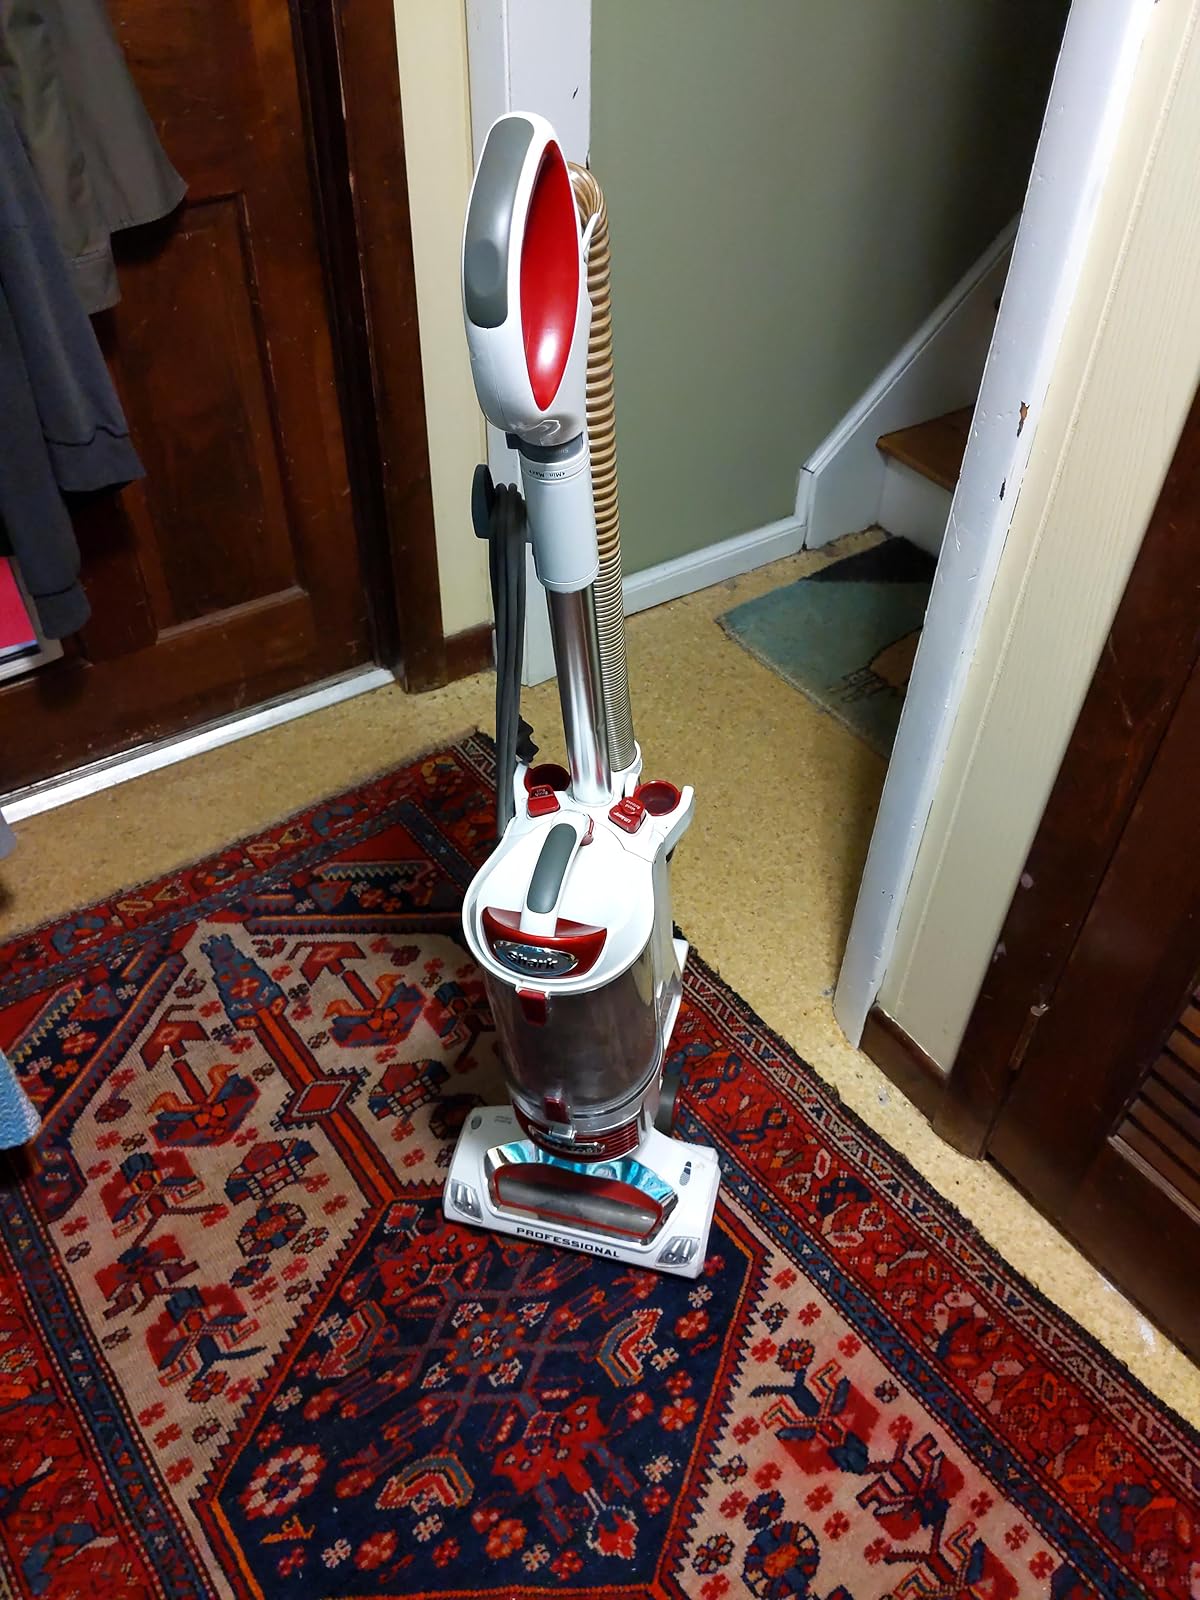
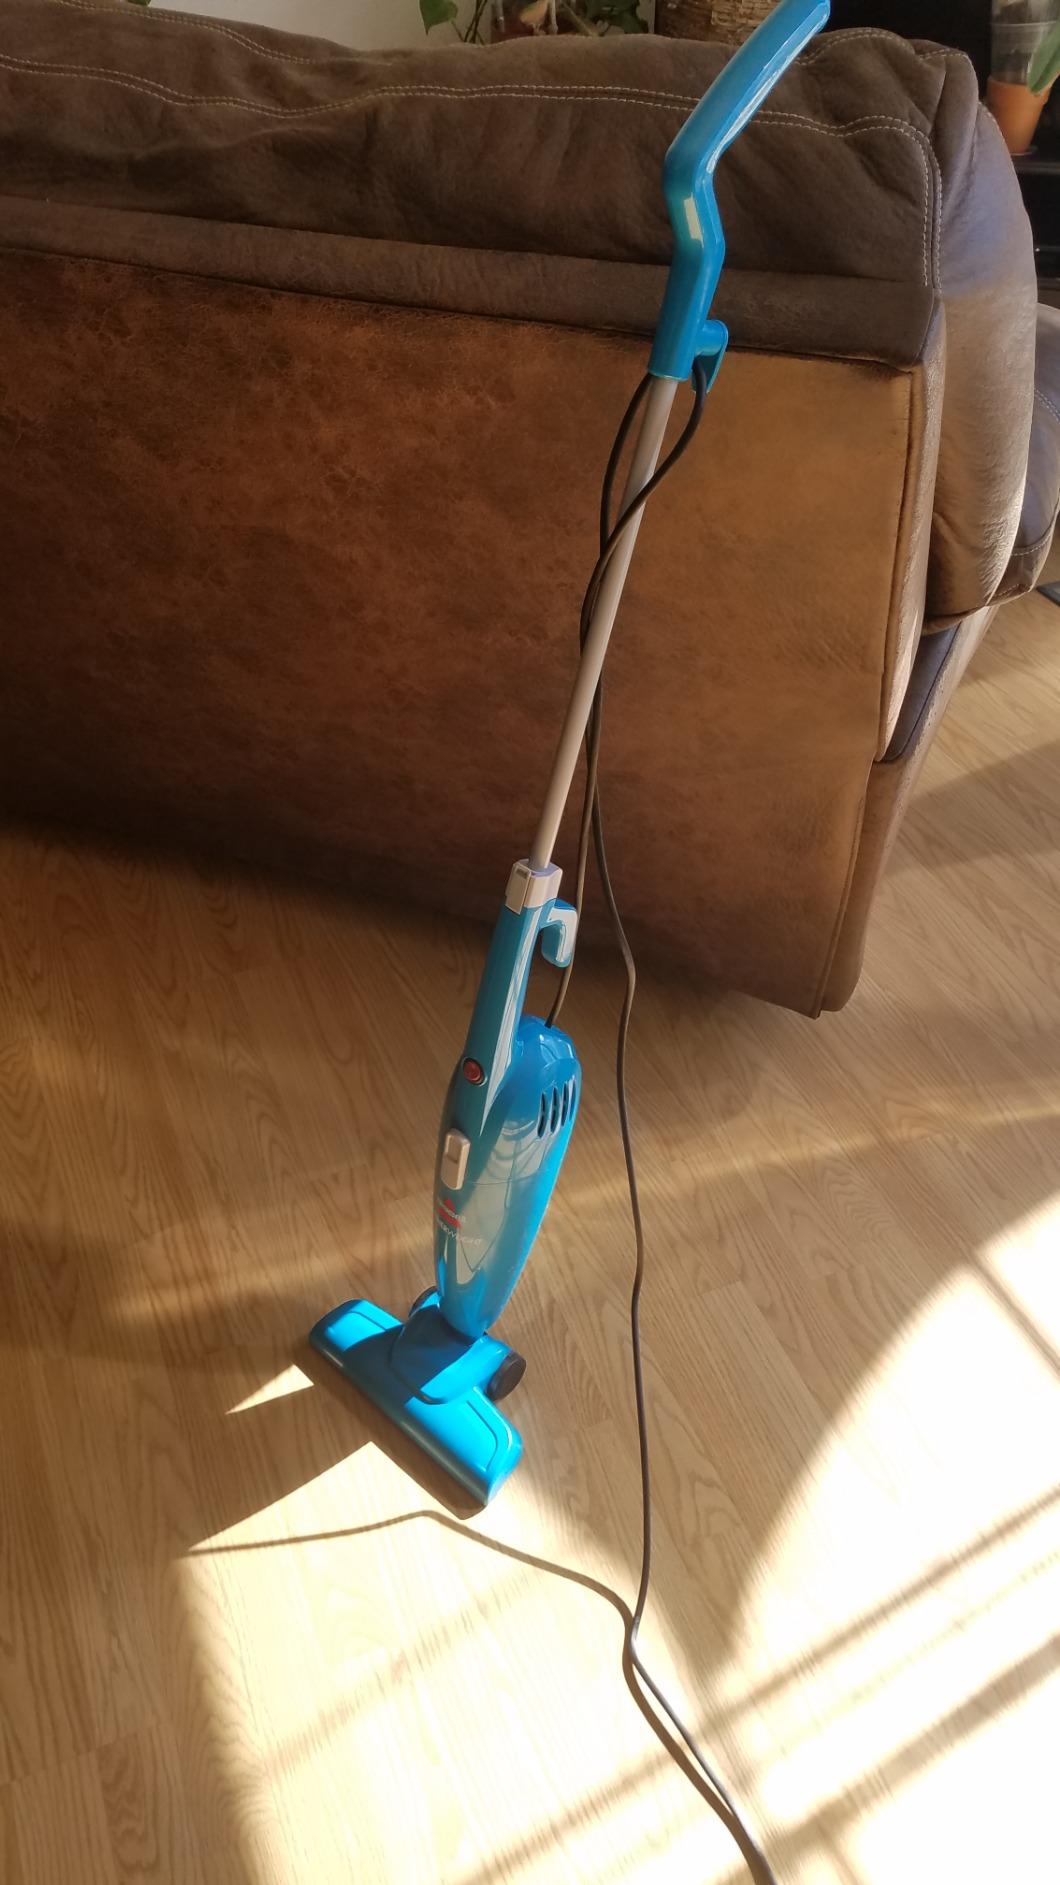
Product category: items_vacuum
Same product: no